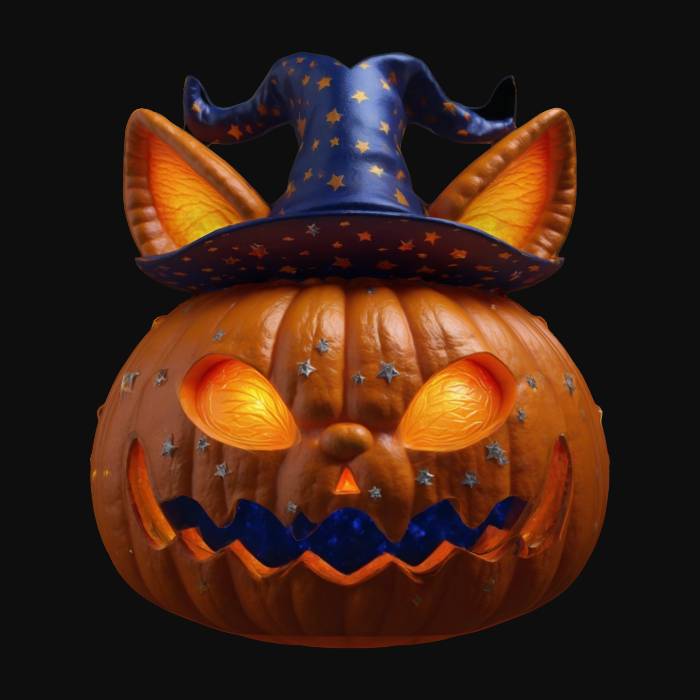
미적 점수 (1~10점): 8